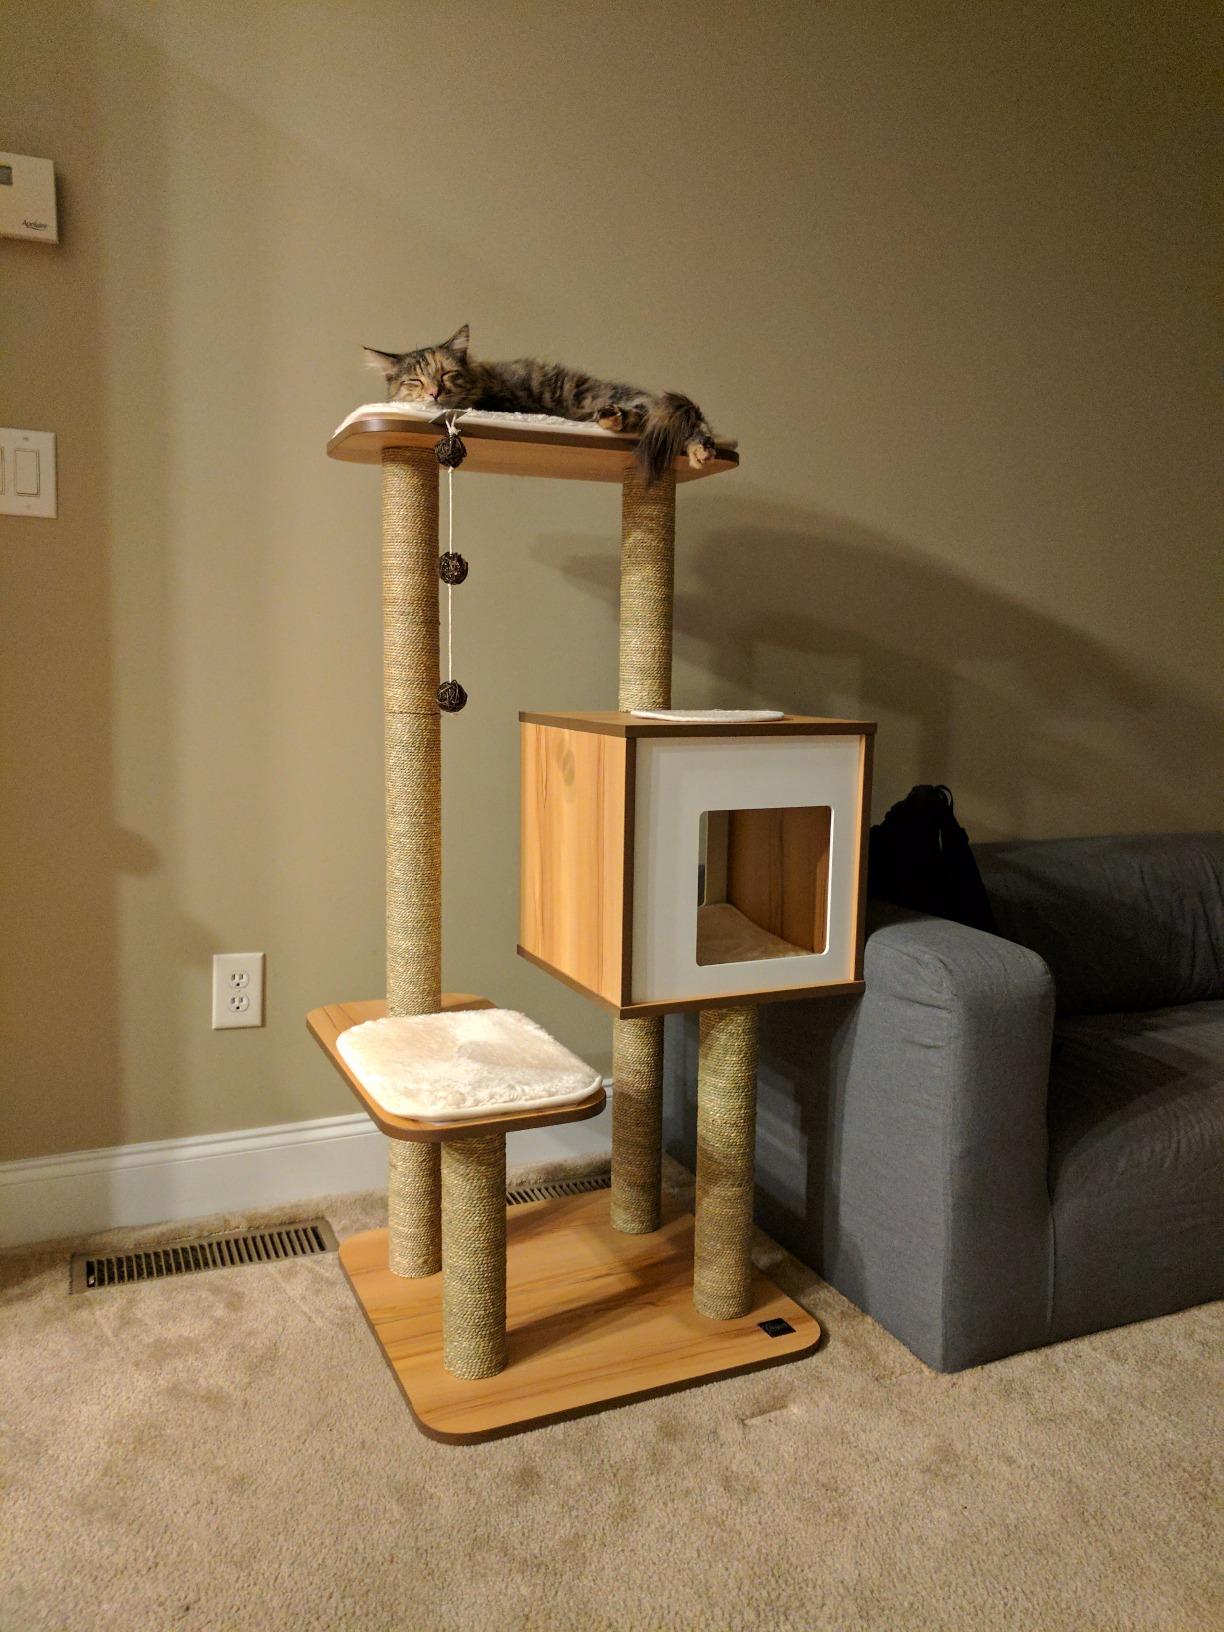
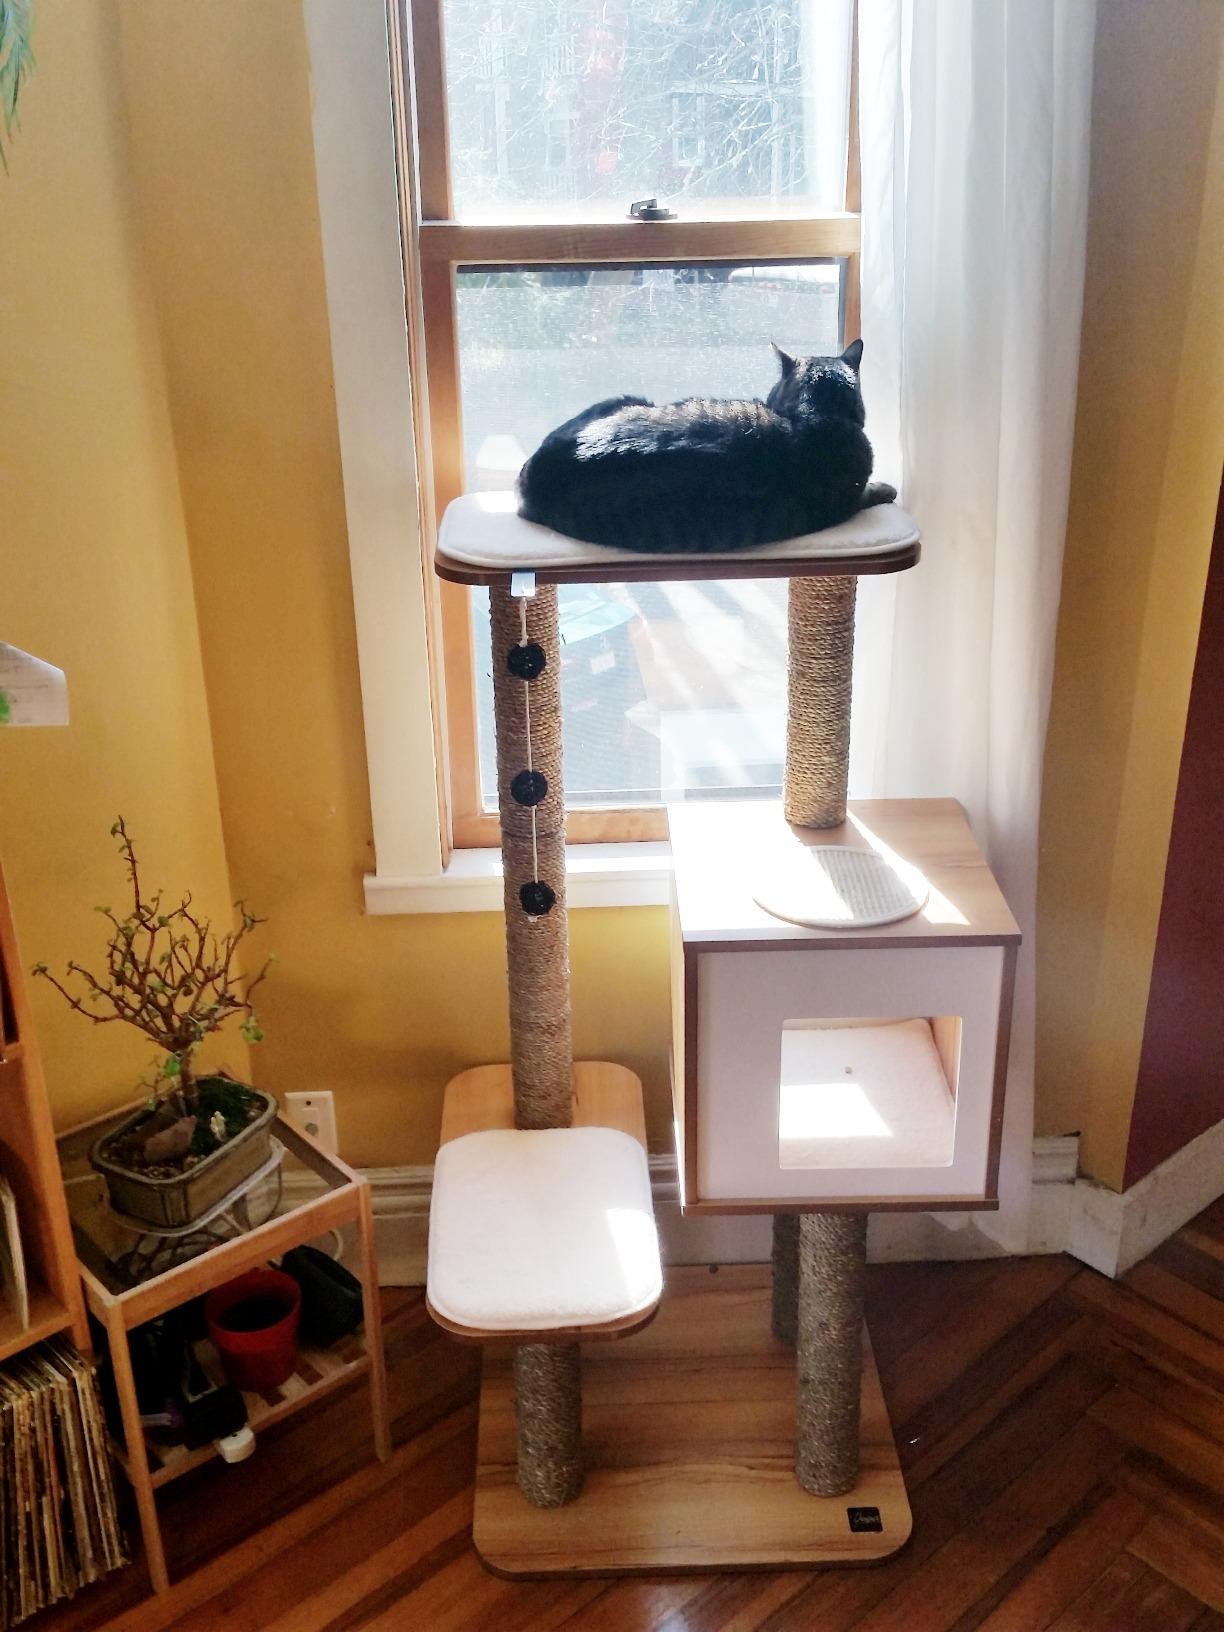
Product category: items_cat tree
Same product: yes